Loco Dice

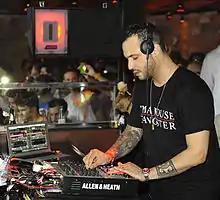
Loco Dice performing at Amnesia in 2012

Loco Dice (born Yassine Ben Achour on 10 August 1974) is a Tunisian-German DJ and electronic music producer born and based in Düsseldorf, Germany. He is best known for his work in the house and tech house genres and his residencies at Ibiza nightclubs "Space" and "Hi Ibiza".